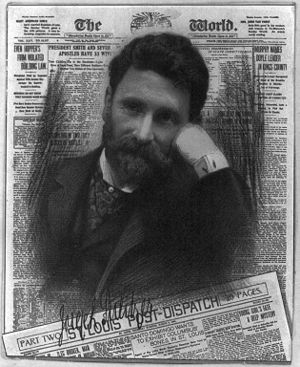
Pulitzerprisen
Joseph Pulitzer.
Pulitzerprisen er en amerikansk journalistik-, litteratur- og musikpris, der uddeles årligt.